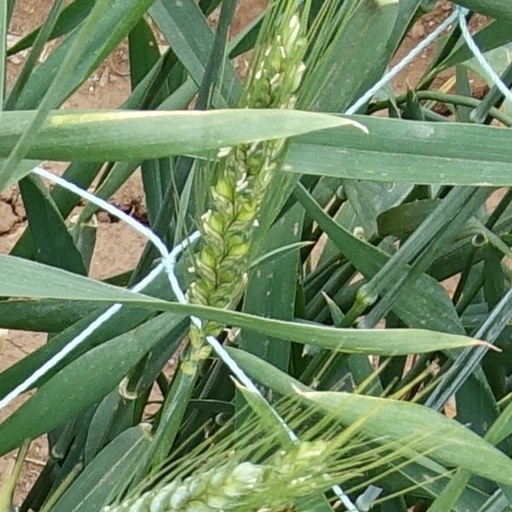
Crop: wheat